Reticon

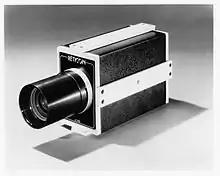
Reticon LC600: Early digital camera (1974) with linear photodiode sensor array of from 64 to 1024 elements. Used for noncontact measurements, process control, and position measurements in industrial applications.

Co-founder Gene Weckler started Reticon after several years at Shockley and eight years at Fairchild Semiconductor. He served as VP from 1971 until 1997. He states that Reticon developed and marketed the first solid state imaging devices, the first digital imaging cameras, and the first computer-controlled vision systems marketed in the USA. They also introduced the first commercially available switched-capacitor filters, and a variety of discrete-time analog signal processing. Other founders included Ed Snow and John Rado.